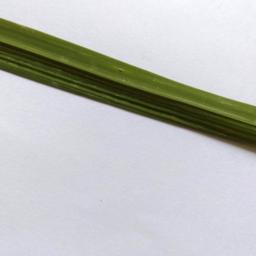
Label: Rice___Healthy